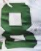
Number: 8